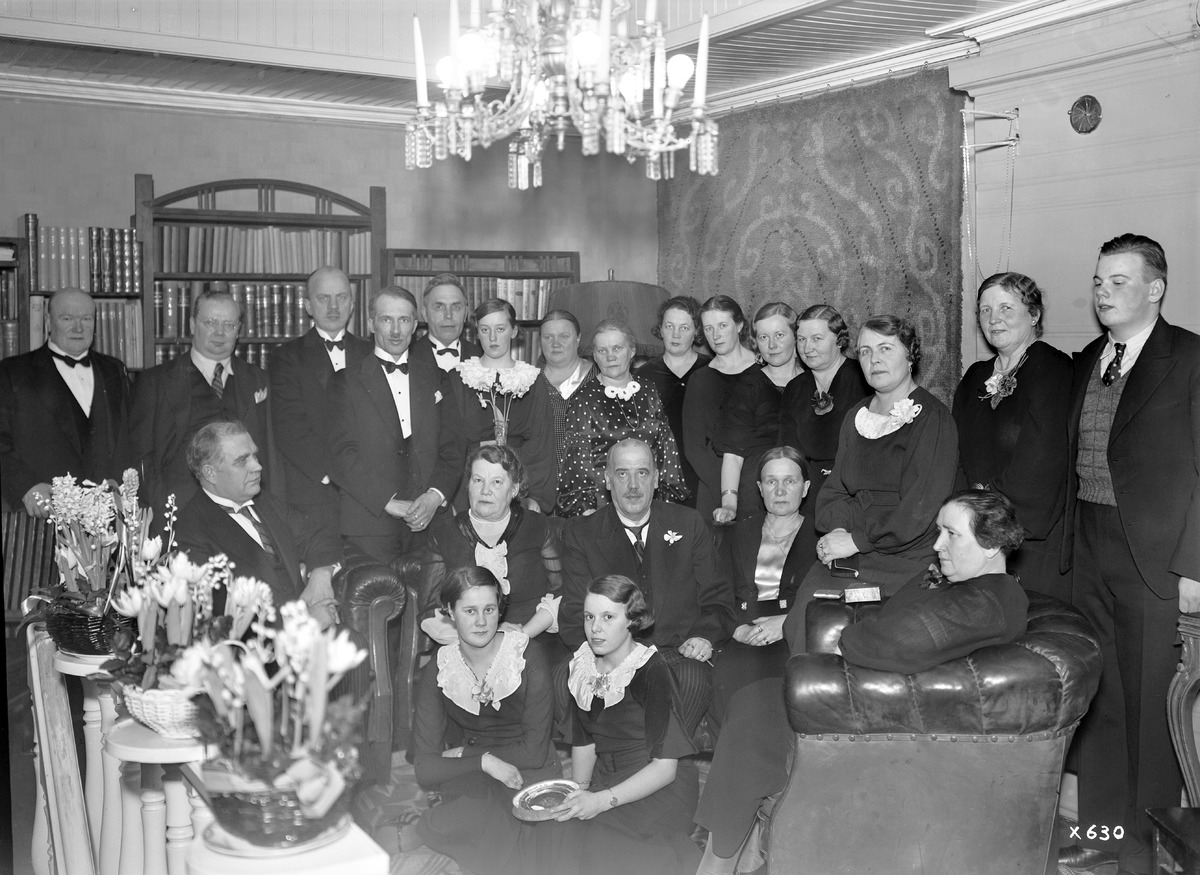
Kauppakoulun johtaja Mikko Lindqvist vieraitten keskellä merkkipäivänään
The head of business school, Mikko Lindqvist, surrounded by his guests on his birthday
sisällön kuvaus: Kauppakoulun johtaja Mikko Lindqvist vieraitten keskellä merkkipäivänään 15.2.1936. Luultavasti syntymäpäiväjuhlat. content description: The head of business school, Mikko Lindqvist, surrounded by his guests on his birthday on February 15, 1936.
Vuosi: 1936
Paikka: , Suomi, Suomi
Aiheet: Lindqvist, Mikko; ryhmäkuva; kauppakoulut; koulunjohtajat; merkkipäivät; syntymäpäivät; birthdays; head of school; headmaster; manager; business schools; commercial schools